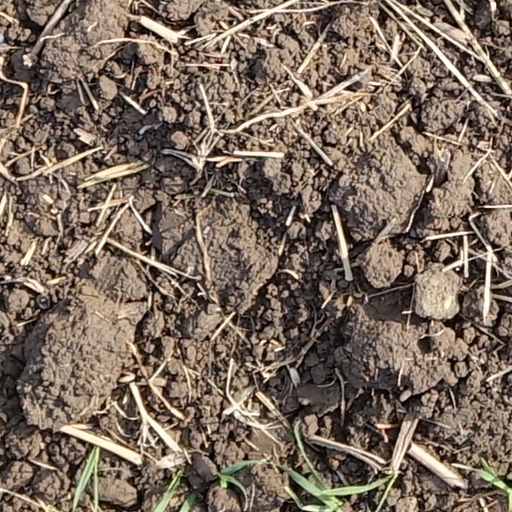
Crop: wheat